Kulbhushan Kharbanda

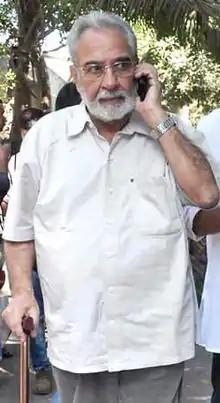
Kulbhushan Kharbanda in 2012

Kulbhushan Kharbanda (born 21 October 1944) is an Indian actor who works in Hindi and Punjabi films. He is best known for his role as the antagonist Shakaal in "Shaan" (1980), Starting off with the Delhi-based theatre group 'Yatrik' in the 1960s, he moved to films with Sai Paranjpye's "Jadu Ka Shankh" in 1974. He worked in several parallel cinema films before working in the mainstream Hindi film industry. He appeared in Mahesh Bhatt's classic "Arth" (1982), "Ek Chadar Maili Si" (1986), "Waaris" (1988), and in all three parts of Deepa Mehta's Elements trilogy: "Fire" (1996), "Earth" (1998), and "Water" (2005). After nearly two decades he was seen on the theatre stage at the Padatik Theatre in Kolkata in the production of "Atmakatha", directed by Vinay Sharma.